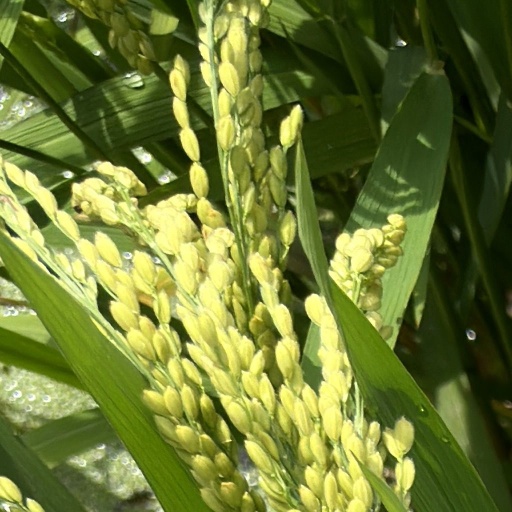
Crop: rice